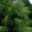
Label: willow_tree